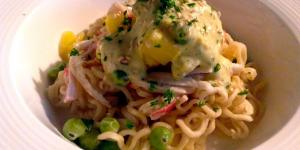
ensalada de pasta con surimi y pina